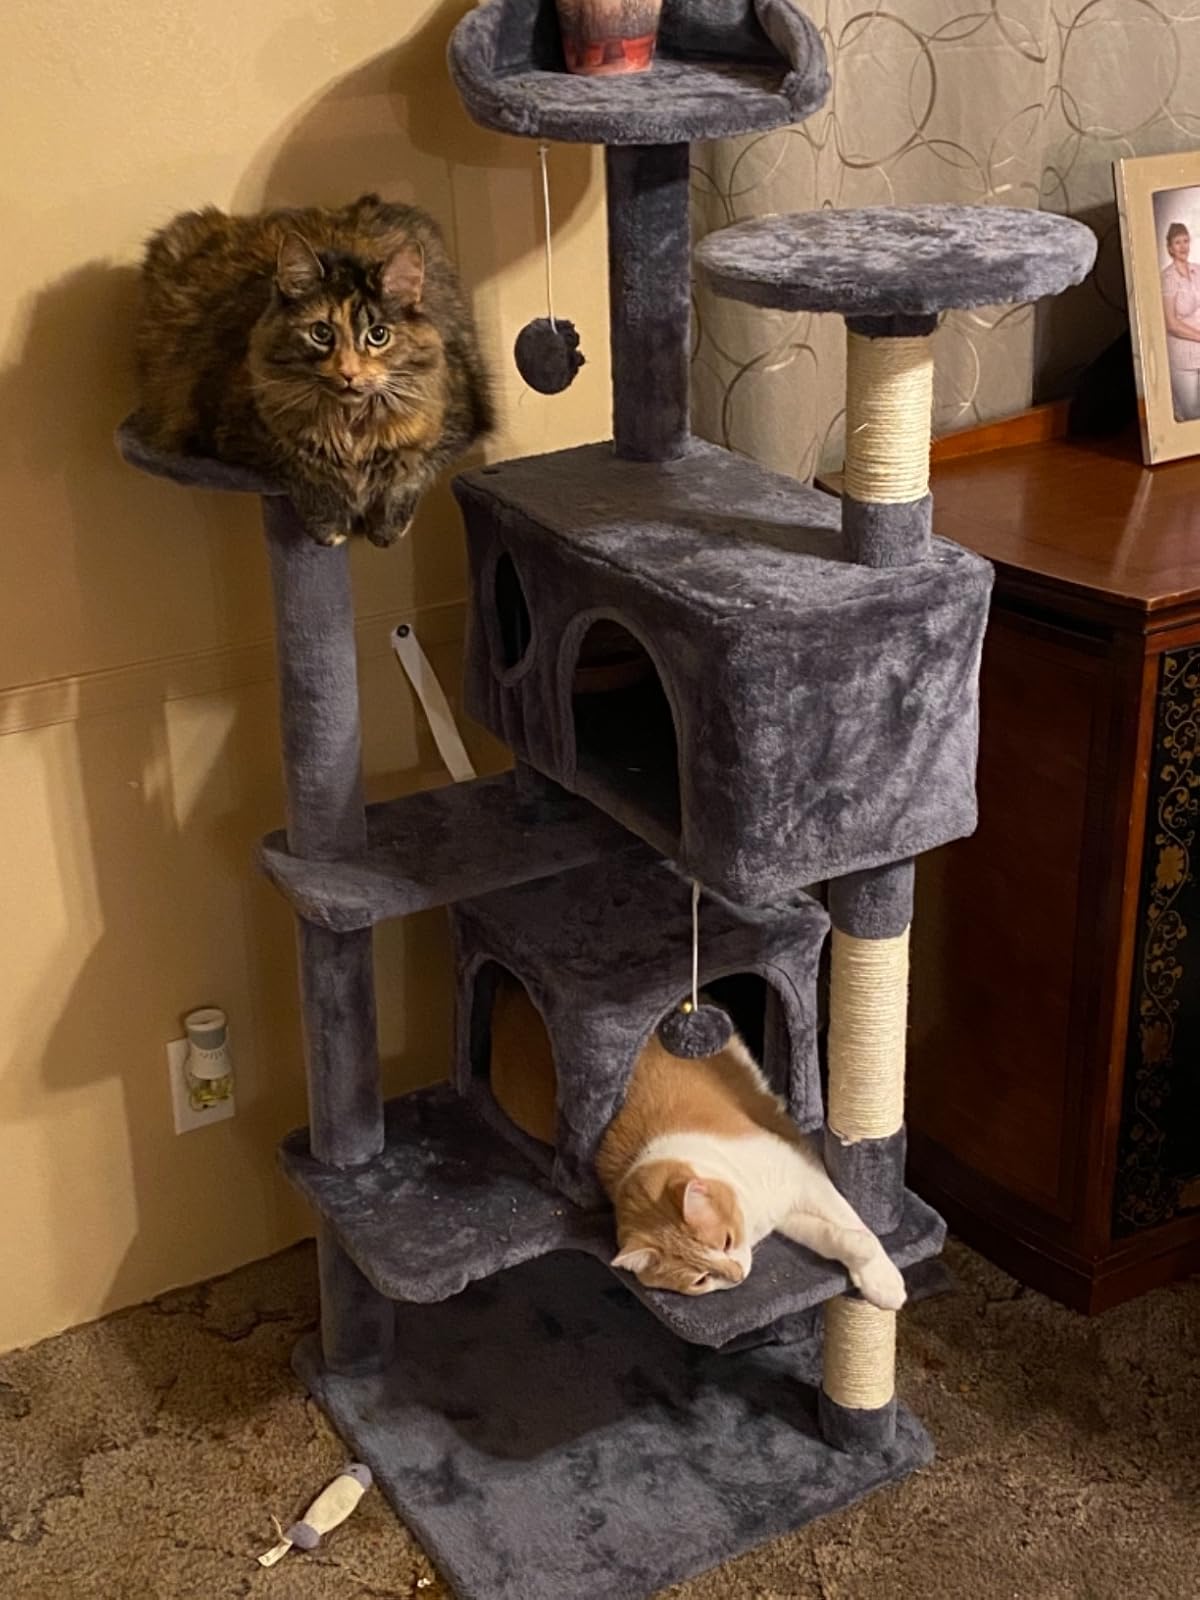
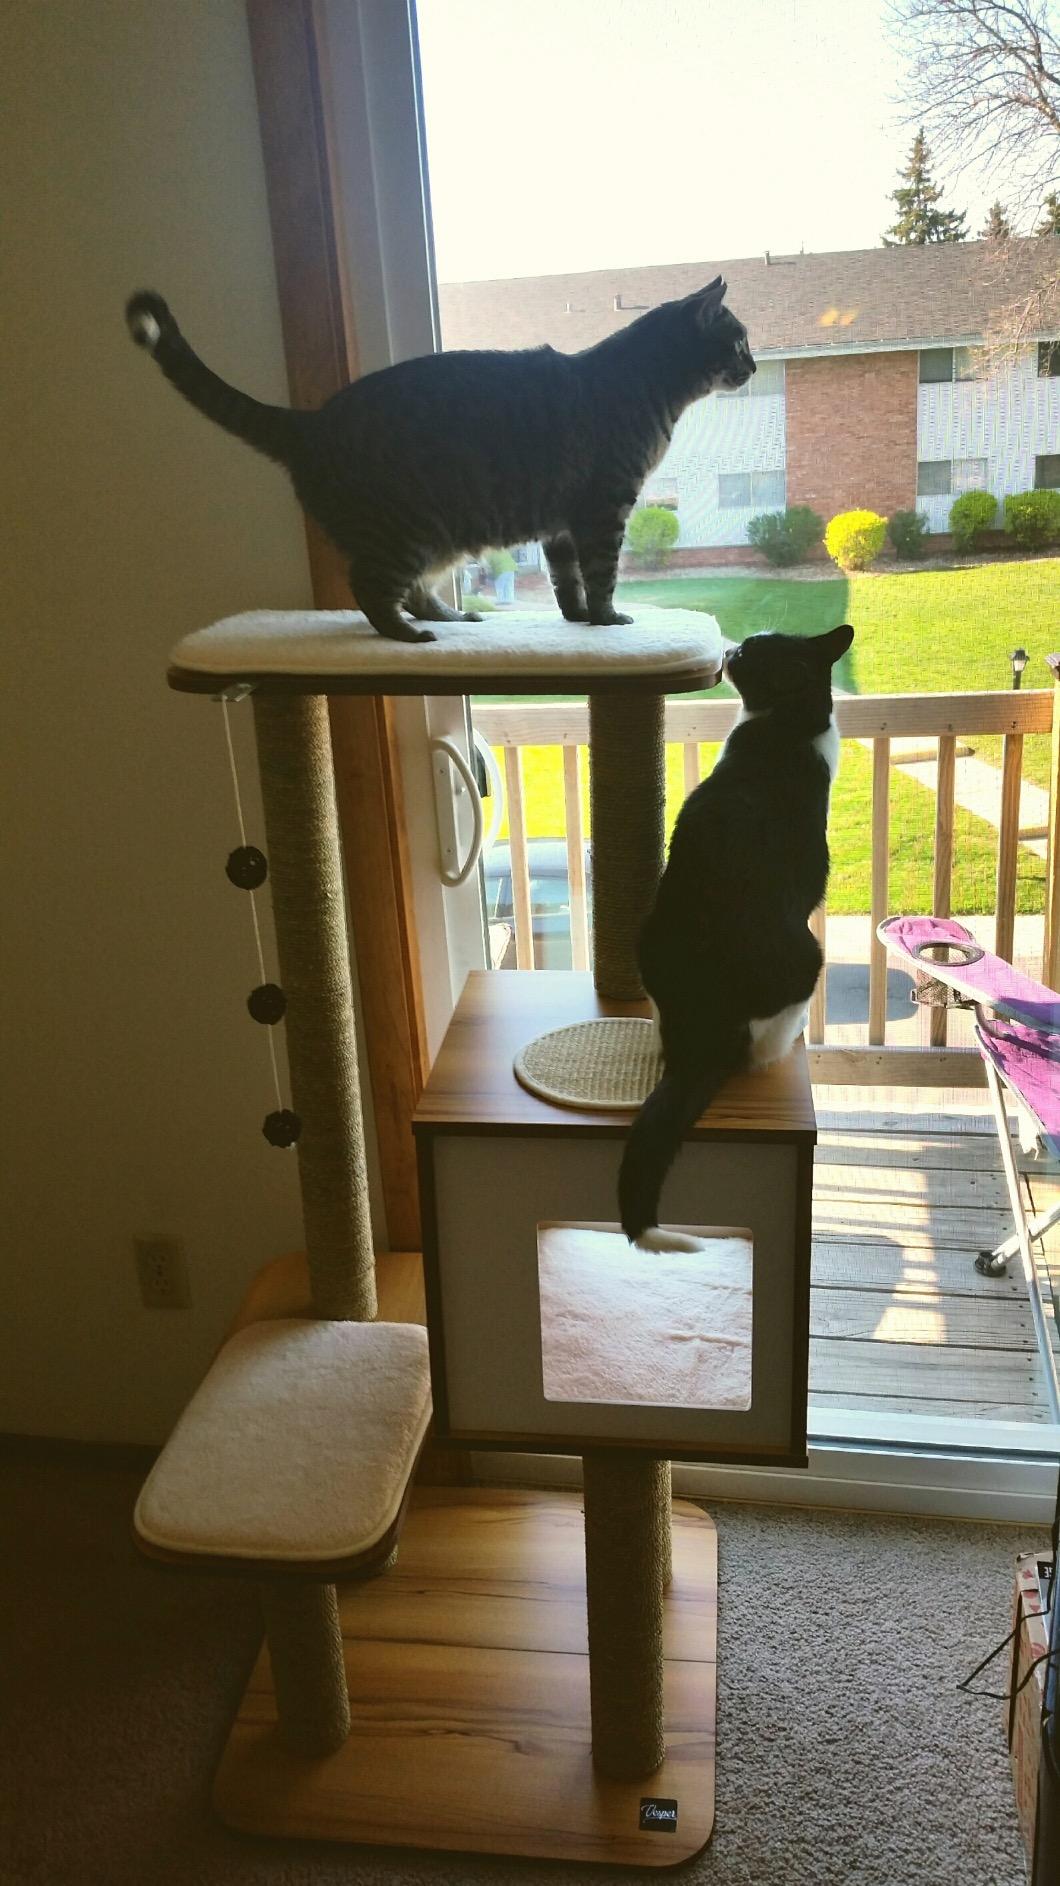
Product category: items_cat tree
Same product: no